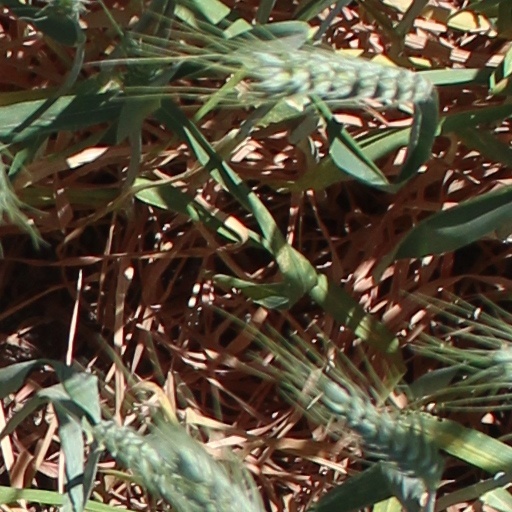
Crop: wheat